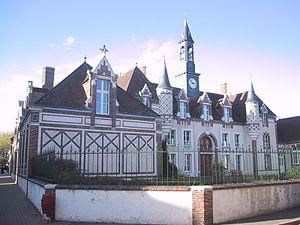
Mairie de Senonches (Eure-et-Loir, France).
Senonches est une commune française située dans le département d'Eure-et-Loir en région Centre-Val de Loire.